History of Mexico

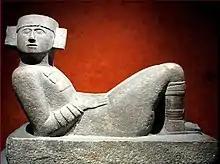
Chacmool, Maya, from the Platform of the Eagles, Chichen Itza, Mexico, ca. 800–90 CE

Maya cultural characteristics, such as the rise of the "ahau", or king, can be traced from 300 BCE onward. During the centuries preceding the classical period, Maya kingdoms stretched from the Pacific coasts of southern Mexico and Guatemala to the northern Yucatán Peninsula. The egalitarian Maya society of pre-royal centuries gradually led to a society controlled by a wealthy elite that began building large ceremonial temples and complexes. The earliest known long-count date, 199 AD, heralds the classic period, during which the Maya kingdoms supported a population numbering in the millions. Tikal, the largest of the kingdoms, alone had 500,000 inhabitants, though the average population of a kingdom was much smaller—somewhere under 50,000 people.